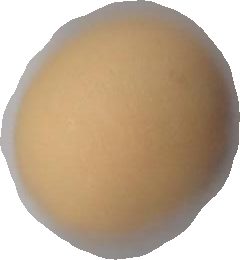
Variety: Grobogan